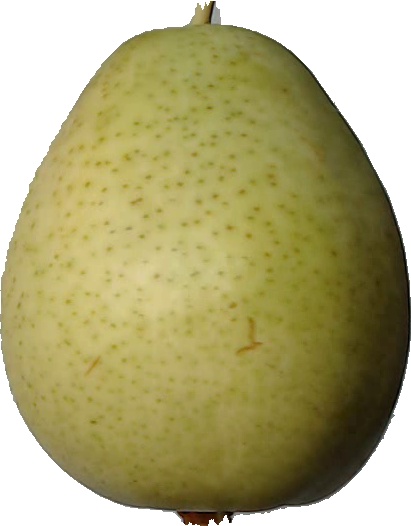
Label: pear_1